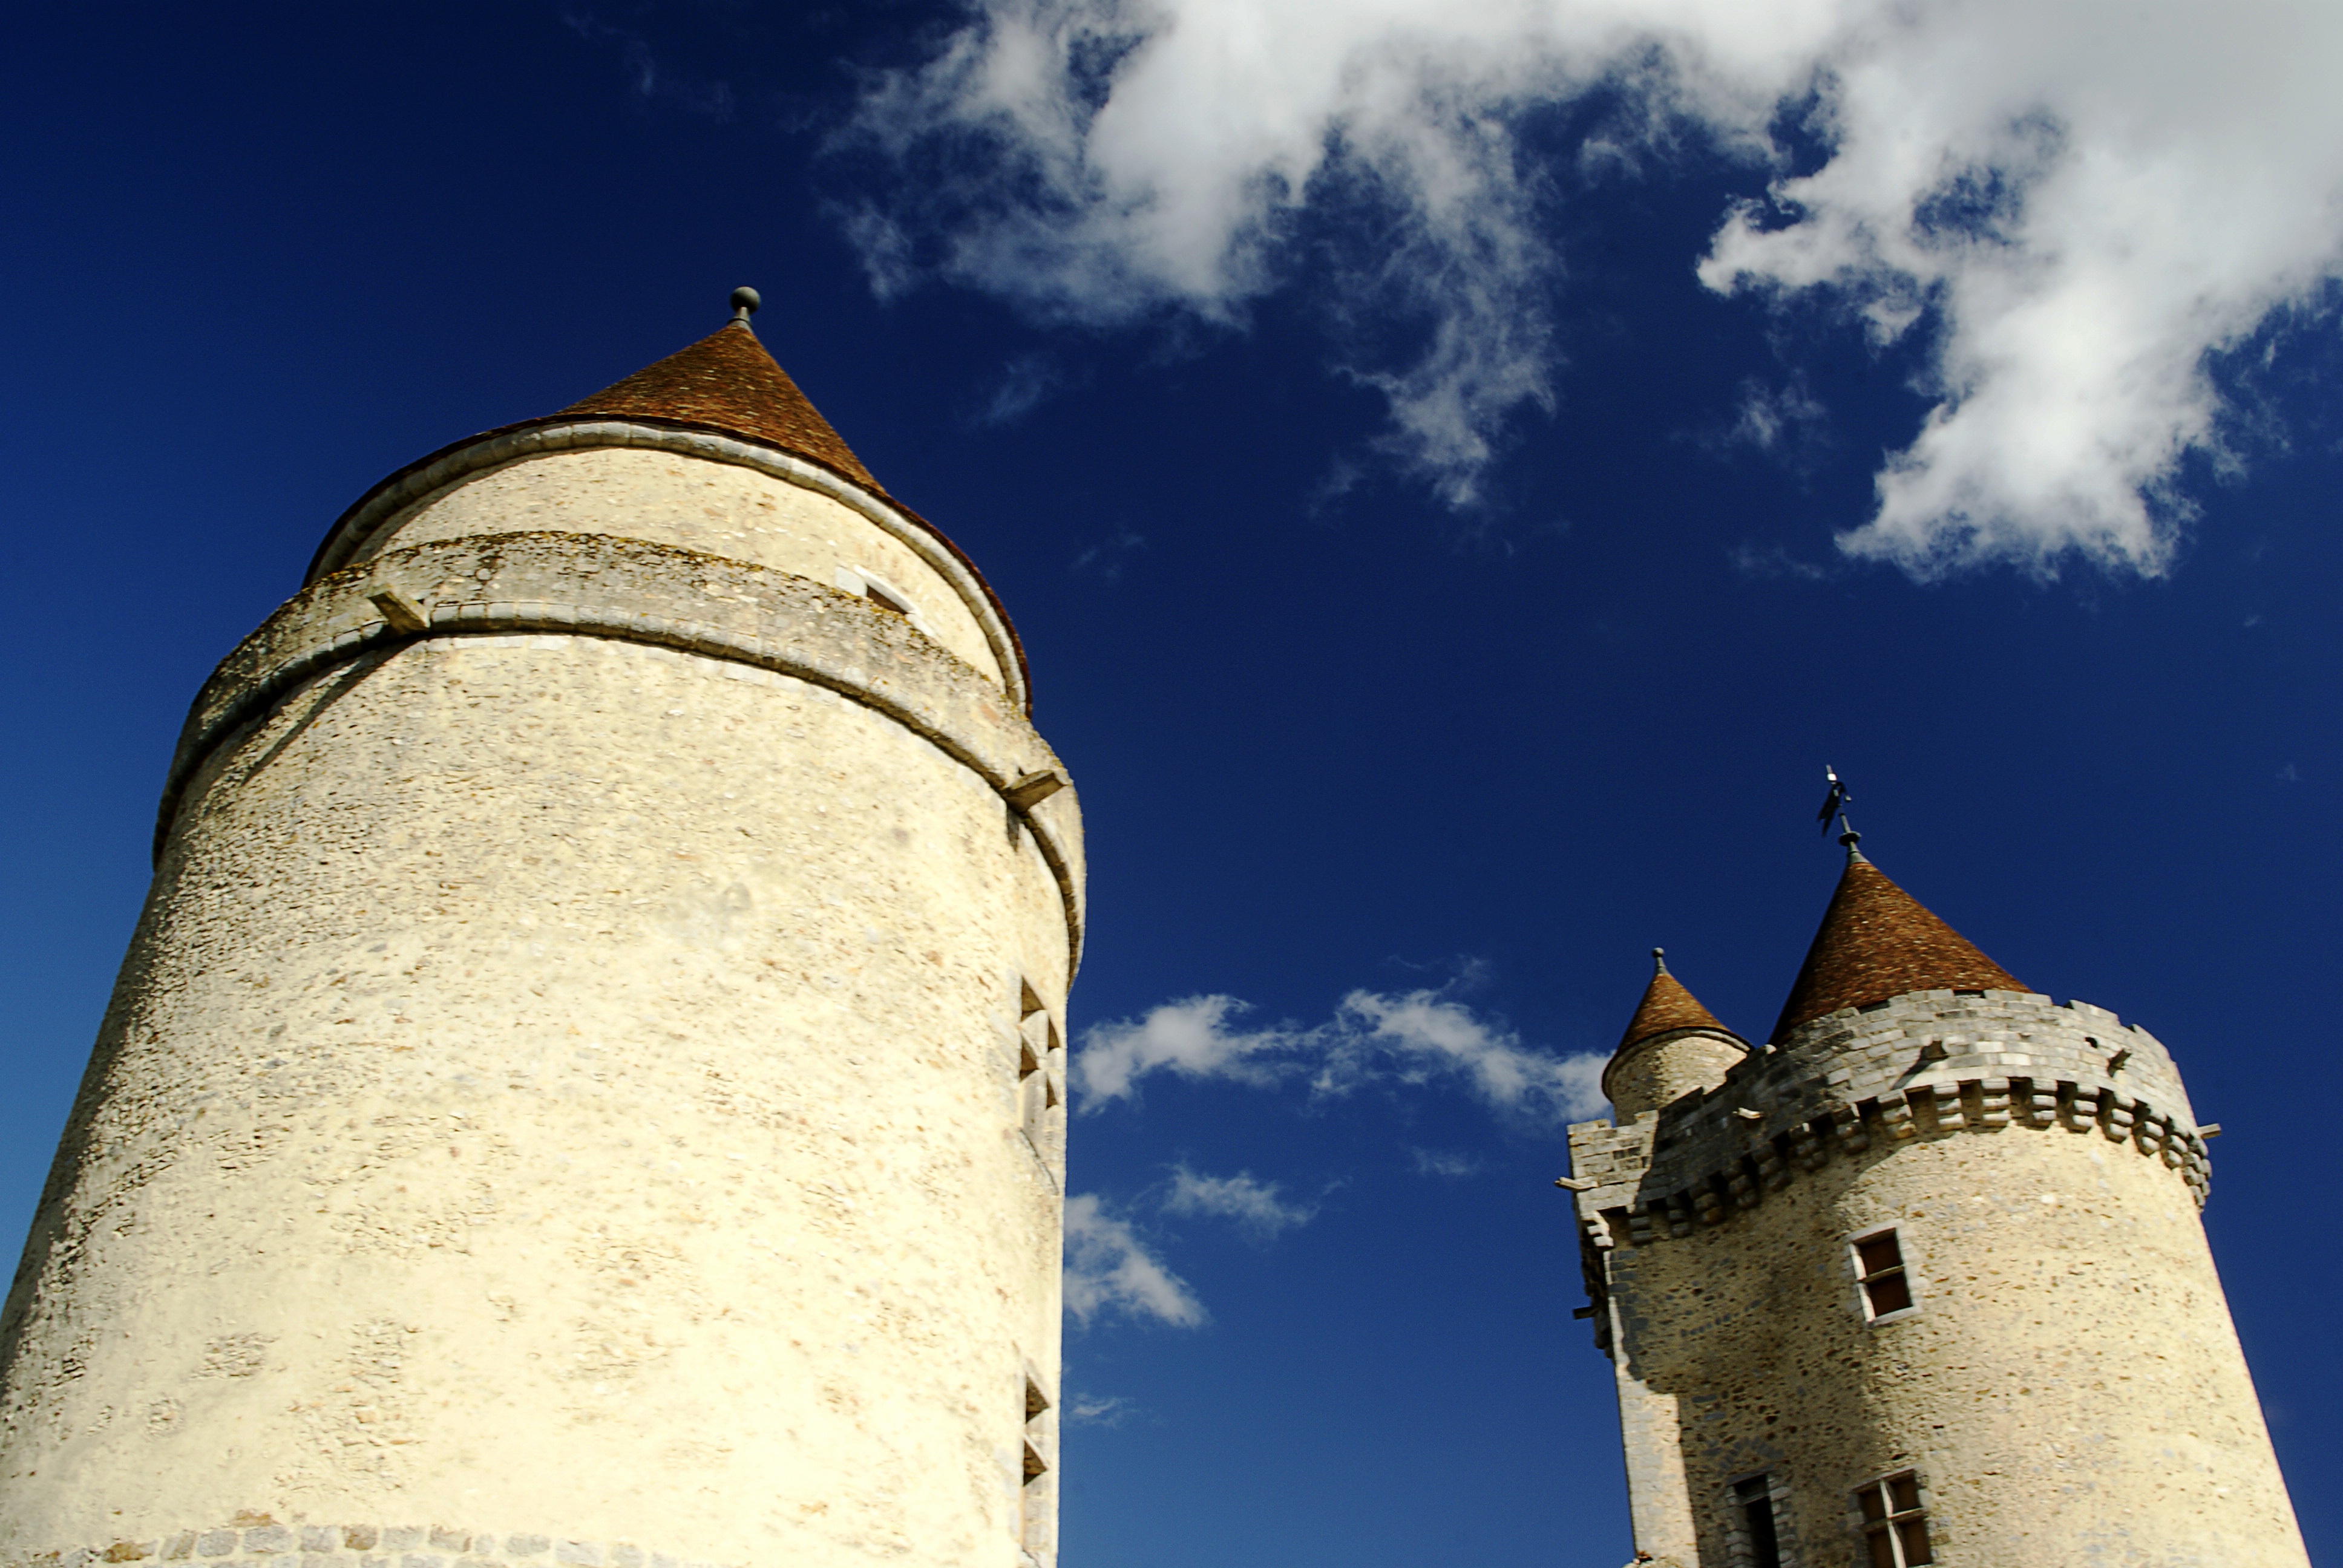
sky, building, monument, france, tower, castle, blue, place of worship, temple, spire, steeple, fort, heritage, blandy towers